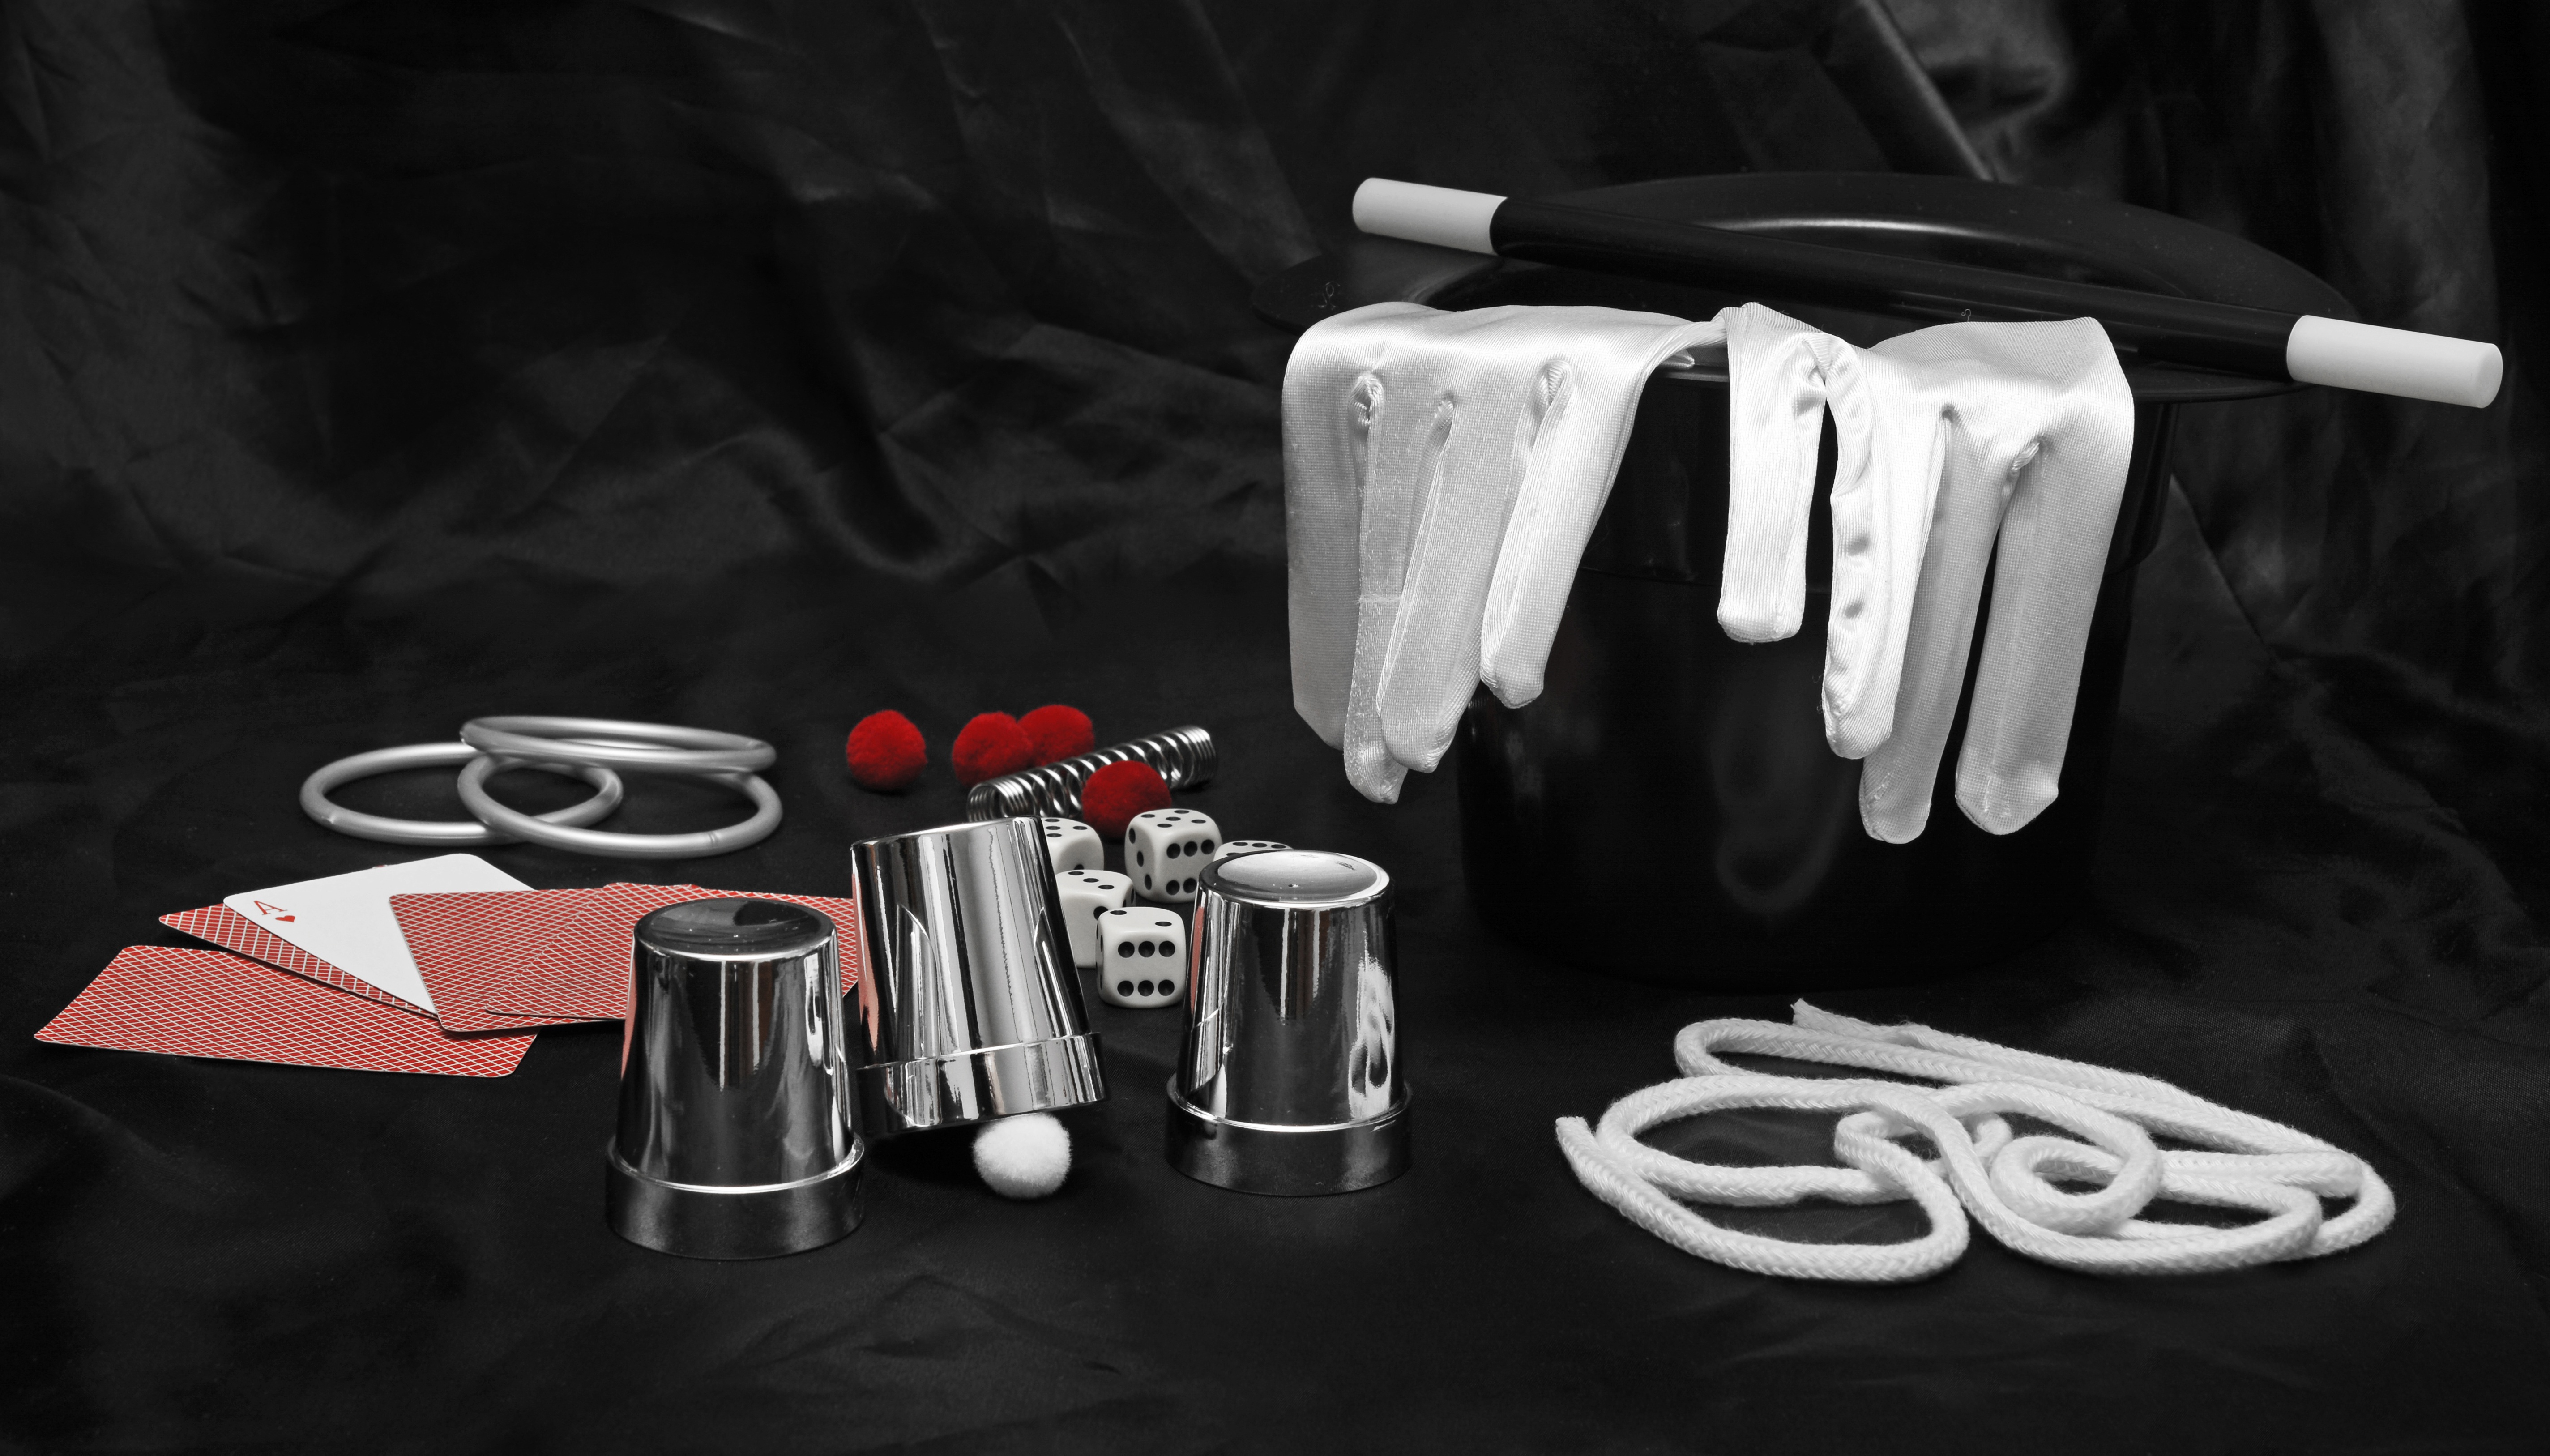
rope, black and white, white, cup, red, darkness, black, monochrome, cloth, font, cards, eyes, wand, illusion, cube, magic, balls, guess, rings, cylinder, secret, magician, points, gloves, tricks, conjure, still life photography, monochrome photography, conjurer, magic hat, hat trick, metal spiral